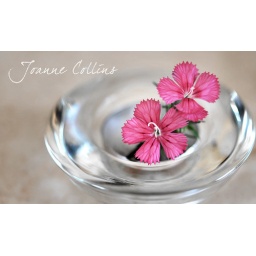
pink flowers in glass bowl